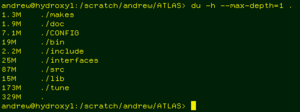
du est le nom d'une commande Unix permettant d'obtenir une estimation de la taille d'un fichier ou d'un répertoire.